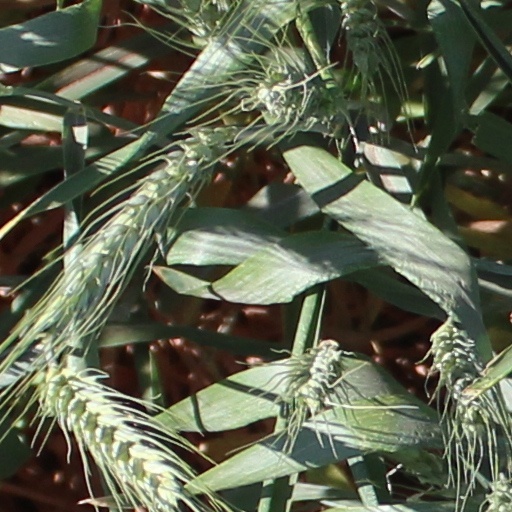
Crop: wheat